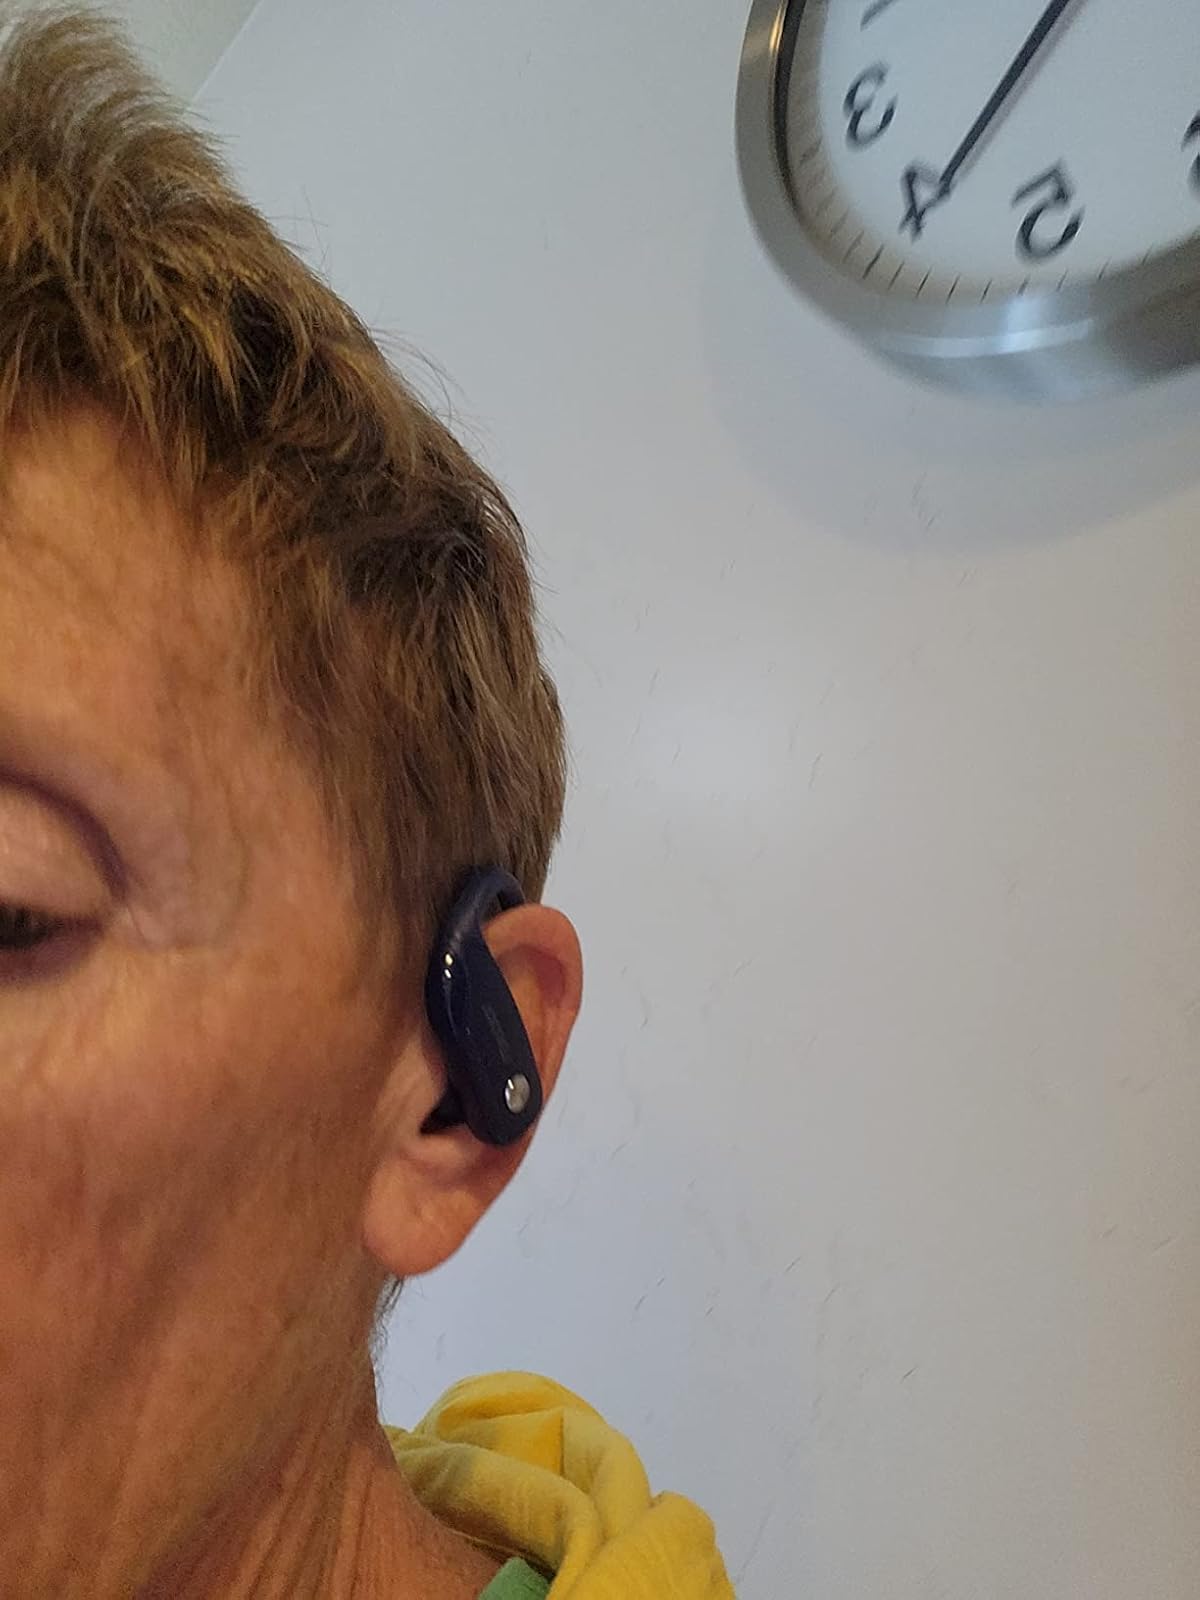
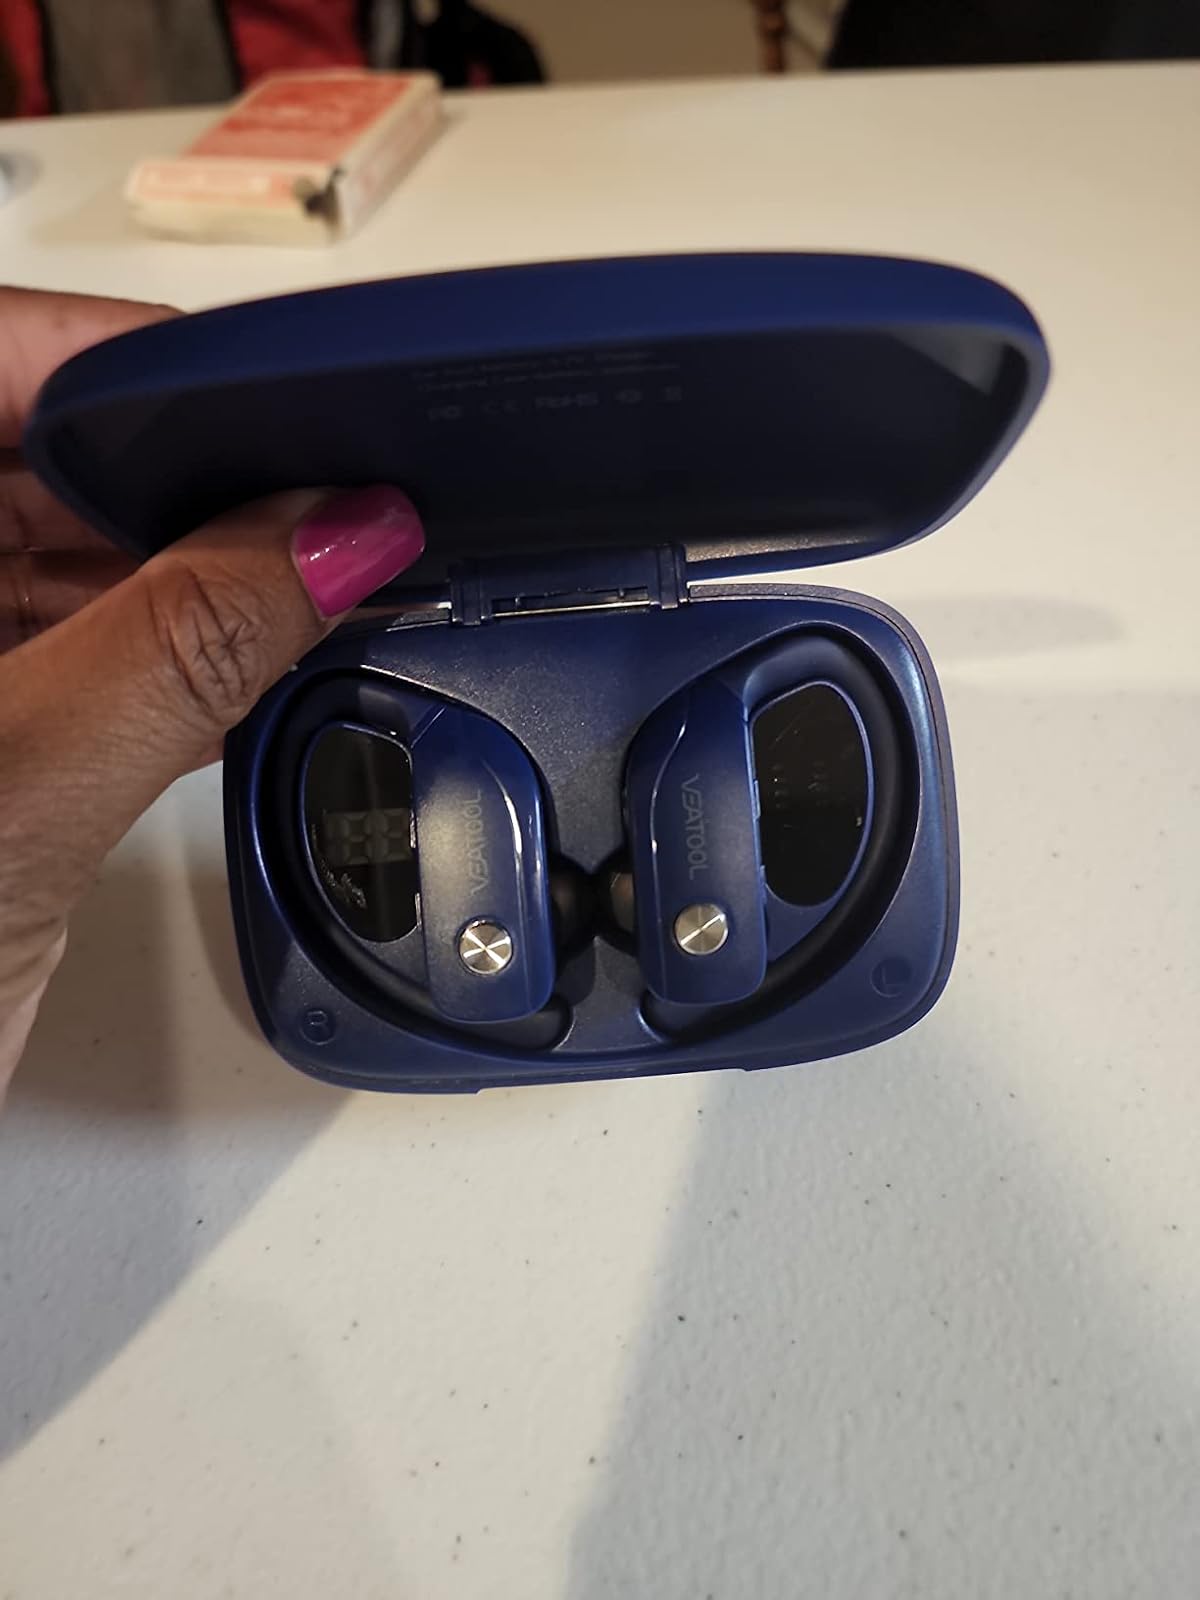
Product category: earbuds
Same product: yes